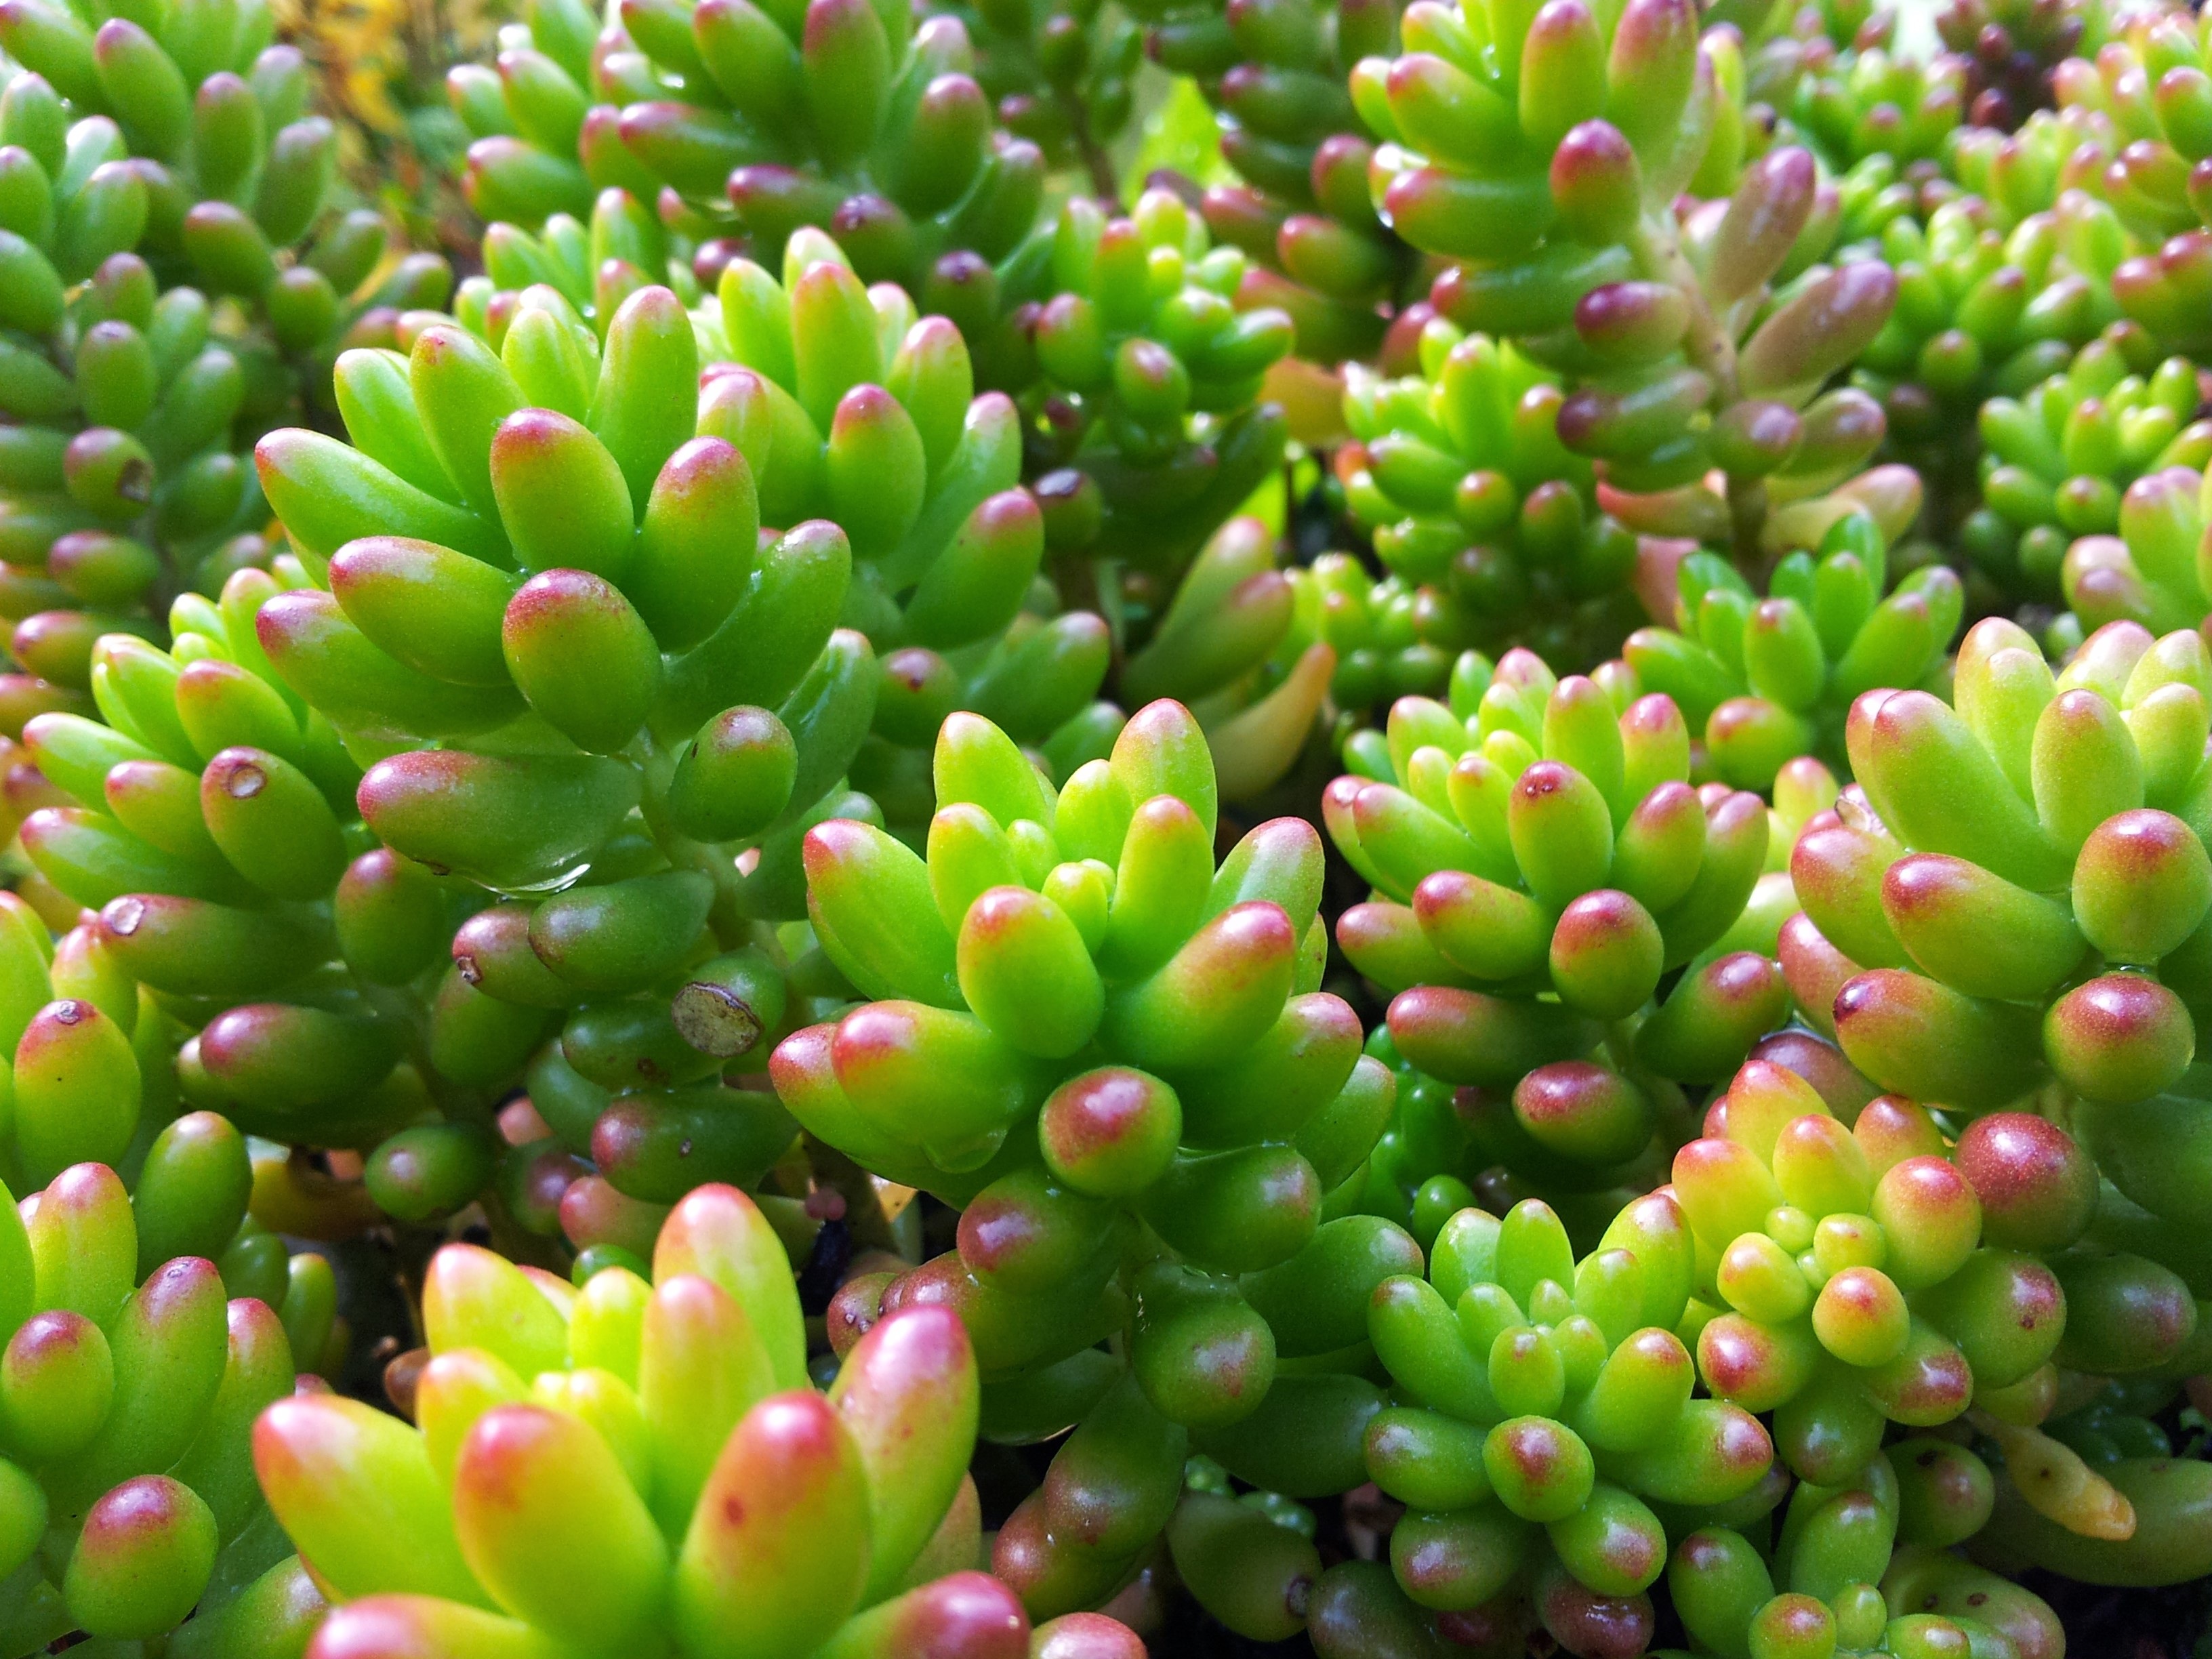
blossom, plant, leaf, flower, green, natural, fresh, botany, garden, flora, shrub, macro photography, flowering plant, stonecrop family, land plant, ice plant family